The 100-Mile Diet

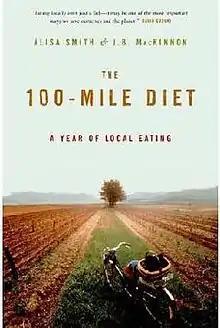
First edition cover of Canadian release

The 100-Mile Diet: A Year of Local Eating (or Plenty: One Man, One Woman, and a Raucous Year of Eating Locally) is a non-fiction book written by Canadian writers Alisa Smith and J.B. MacKinnon. In the book, the authors recount their experiences, including motivations and challenges, on restricting their diet, for one year, to include only foods grown within 100 miles of their residence. Beginning in March 2005, with little preparation the urban couple began only purchasing foods with ingredients they knew were all from within 100 miles. Finding little in grocery stores, they relied on farmers' markets and visits to local farms. Staples in their diet included seafood, chicken, root vegetable, berries, and corn. They lacked cooking oils, rice, and sugar. They preserved foods for use in the winter but ended with extra supplies.